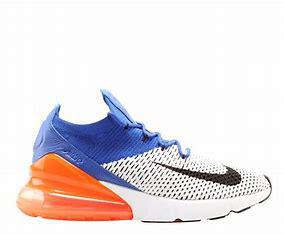
Brand: Nike
Model: Air Max 270 Flyknit